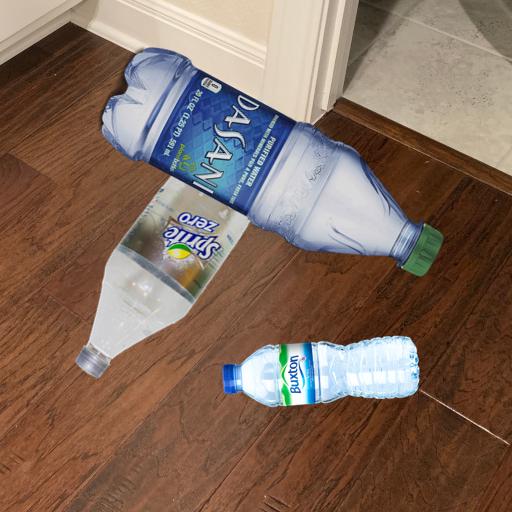
Label: bottles